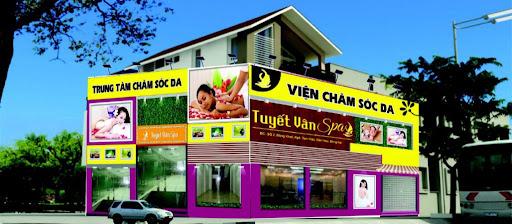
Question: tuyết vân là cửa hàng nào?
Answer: cửa hàng chăm sóc da